Aditi Rao Hydari

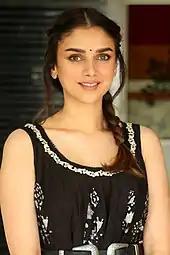
Hydari at an event for her film "Sammohanam"

Hydari’s first release of 2018 was Sanjay Leela Bhansali’s historical drama "Padmaavat", in which she played Mehrunisa, the first wife of Alauddin Khalji, portrayed by Ranveer Singh. The film, released amid controversy, became a major box-office success and received mixed-to-positive reviews. Critics noted Hydari’s presence as one of the more effective performances among the ensemble cast. She next appeared as Chandni in "Daas Dev", a political adaptation of "Devdas", directed by Sudhir Mishra. Later that year, she reunited with Mani Ratnam for "Chekka Chivantha Vaanam", a Tamil-language action-drama, playing Parvathi opposite Arvind Swamy. The film was released globally and emerged as a commercial success.